Shia Islam

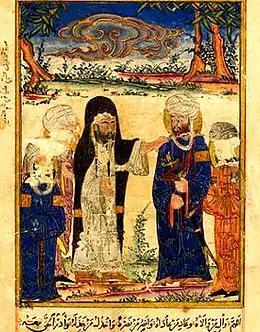
The investiture of ʿAlī ibn Abī Ṭālib at Ghadir Khumm (MS Arab 161, fol. 162r, 1308–1309 CE, Ilkhanid manuscript illustration)

The Shia, originally known as the "partisans" of ʿAlī ibn Abī Ṭālib, Muhammad's cousin and Fatima's husband, first emerged as a distinct movement during the First Fitna from 656 to 661 CE. Shia doctrine holds that ʿAlī was meant to lead the community after Muhammad's death in 632. Historians dispute over the origins of Shia Islam, with many Western scholars positing that Shia Islam began as a political faction rather than a truly religious movement. Other scholars disagree, considering this concept of religious-political separation to be an anachronistic application of a Western concept.